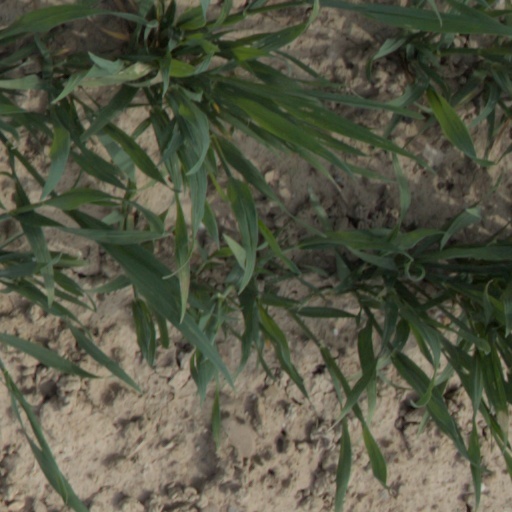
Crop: wheat